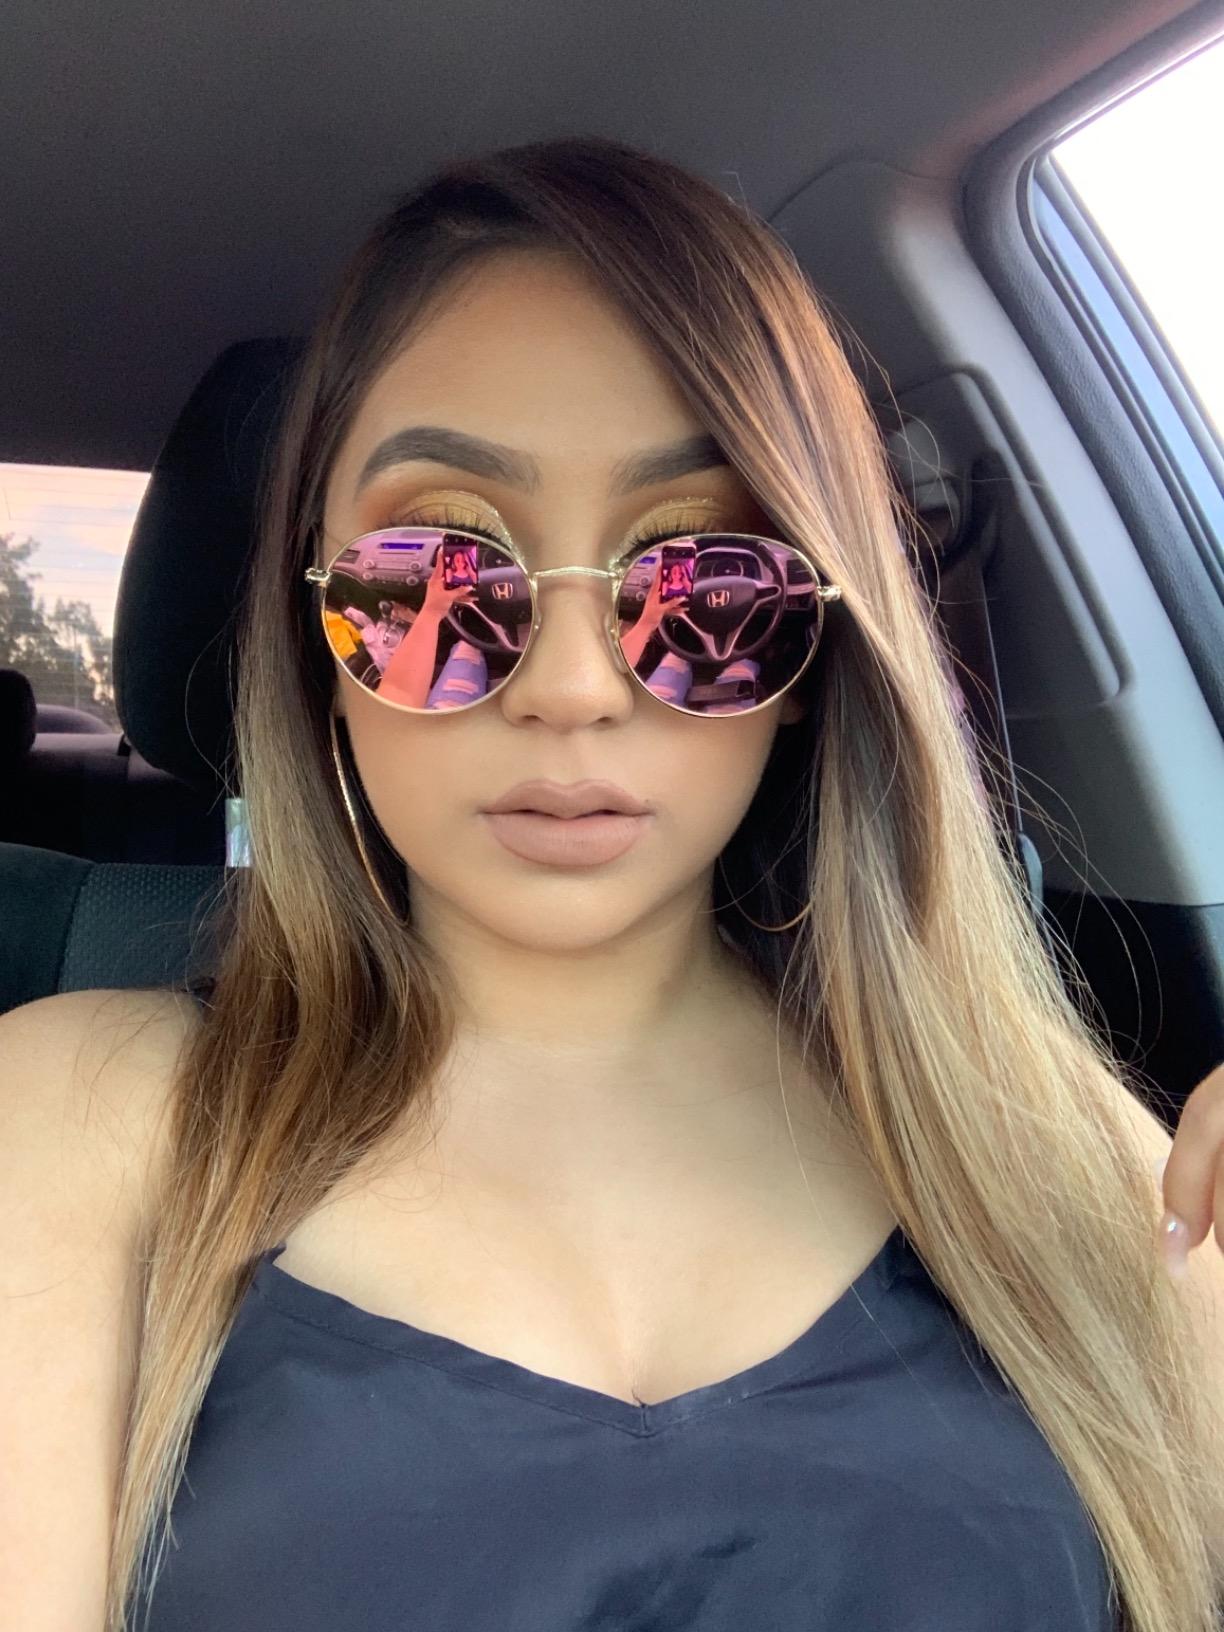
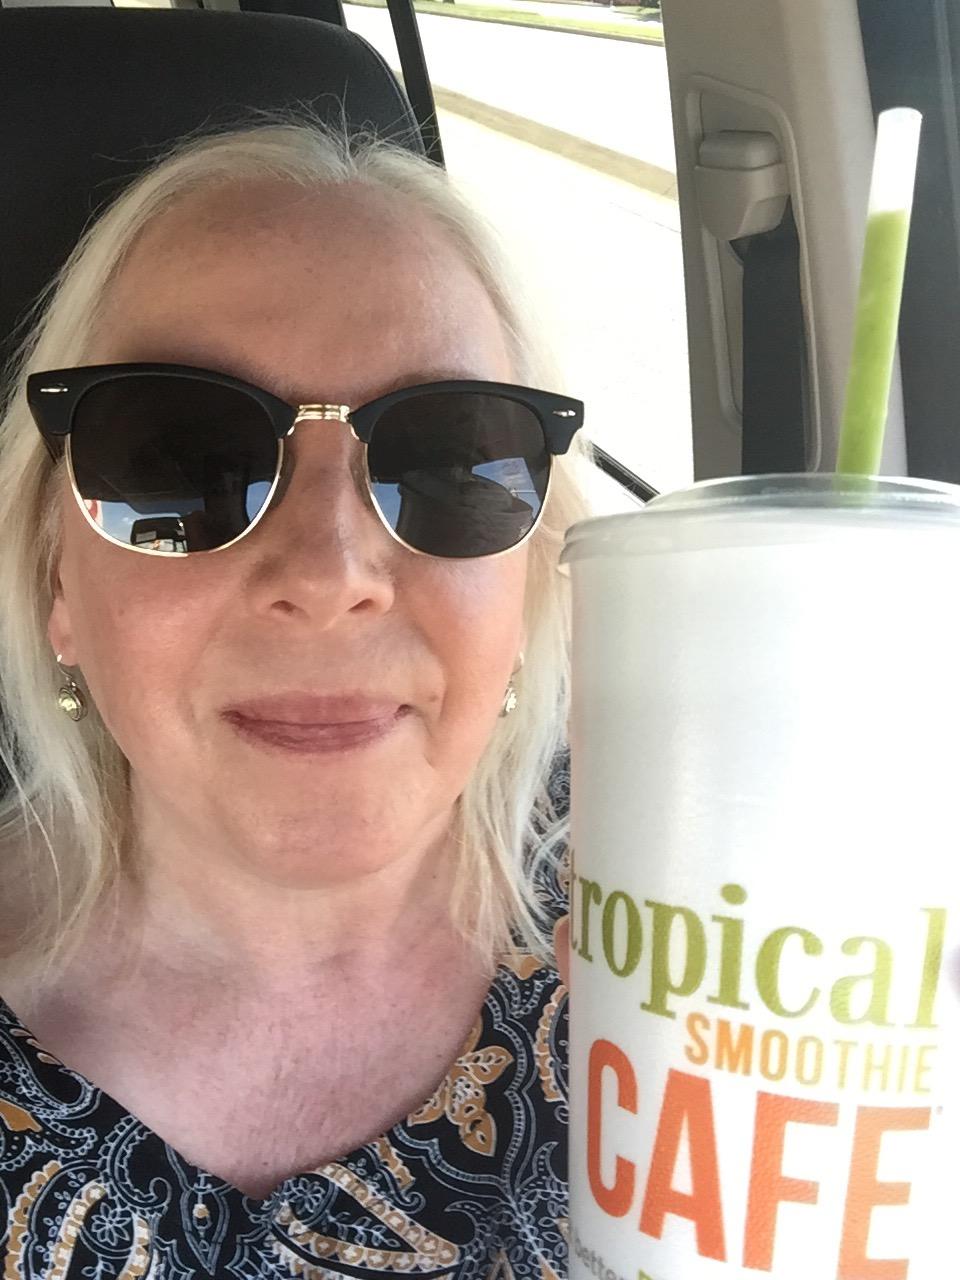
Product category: accessories_sunglasses
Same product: no